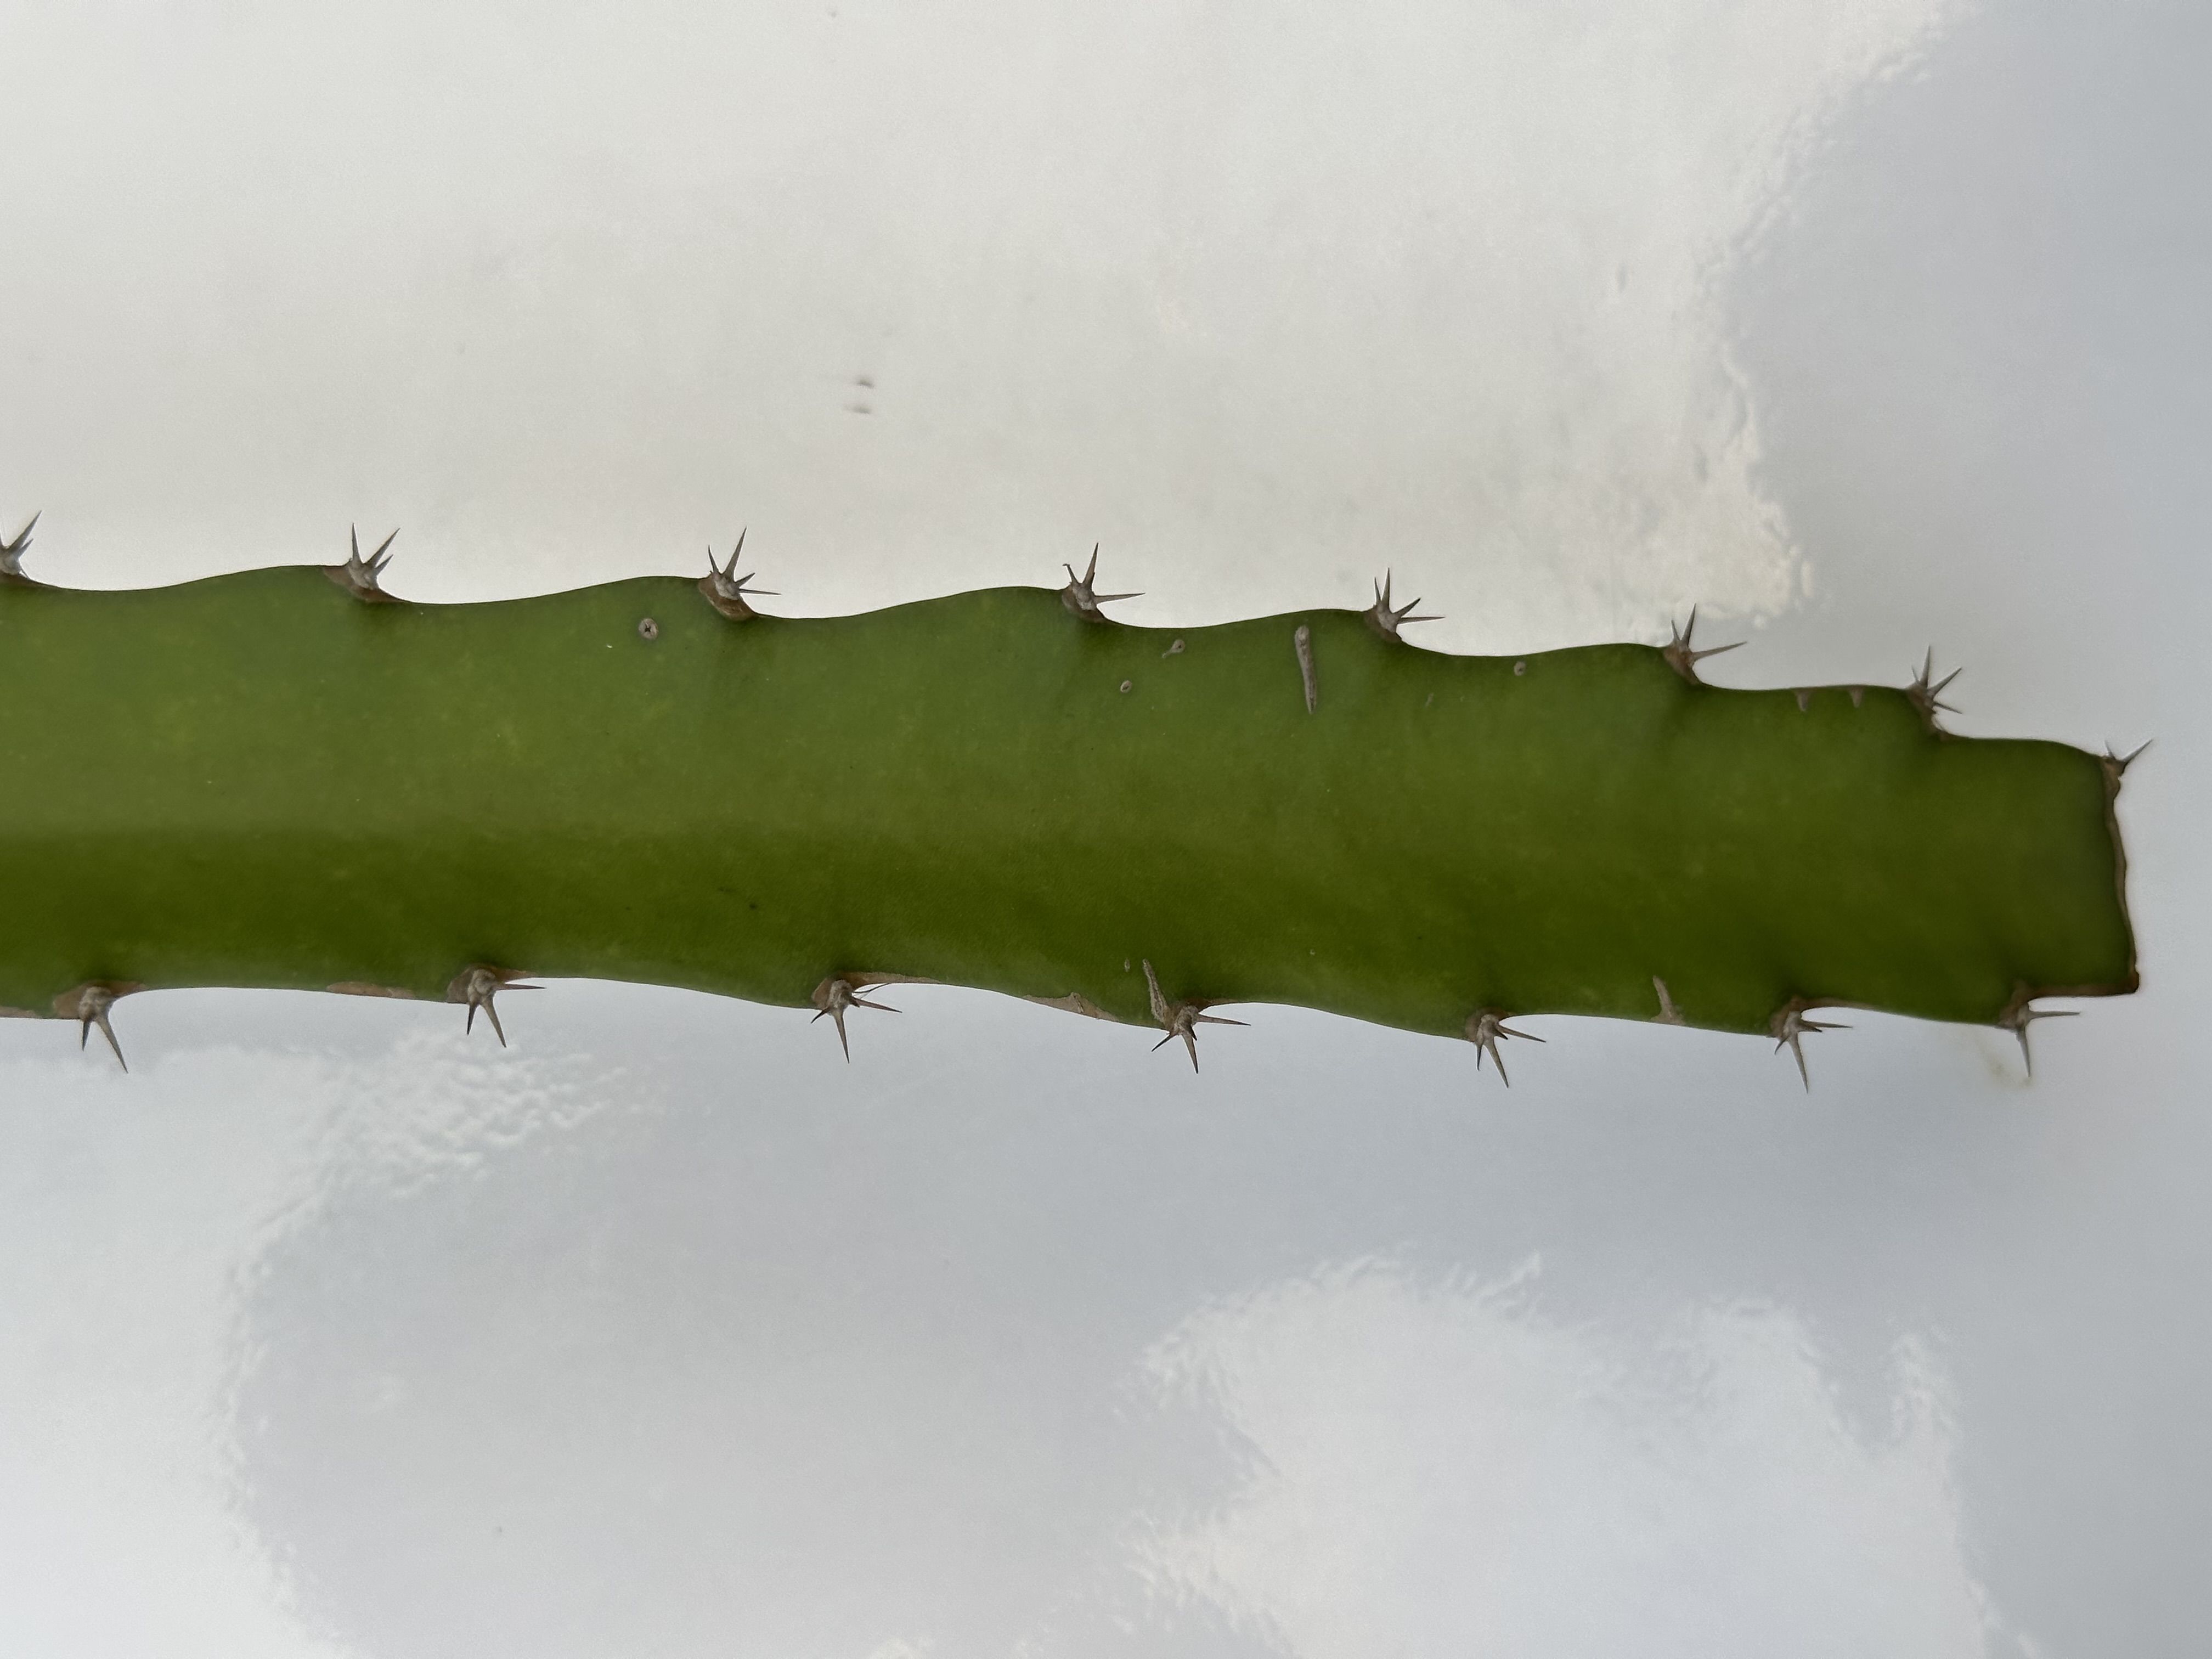
Label: Good leaf